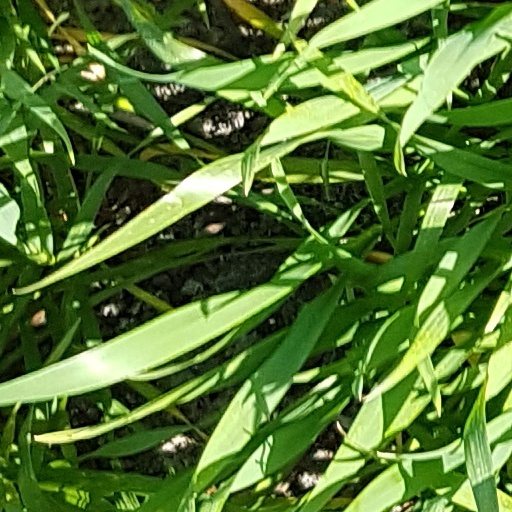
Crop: wheat